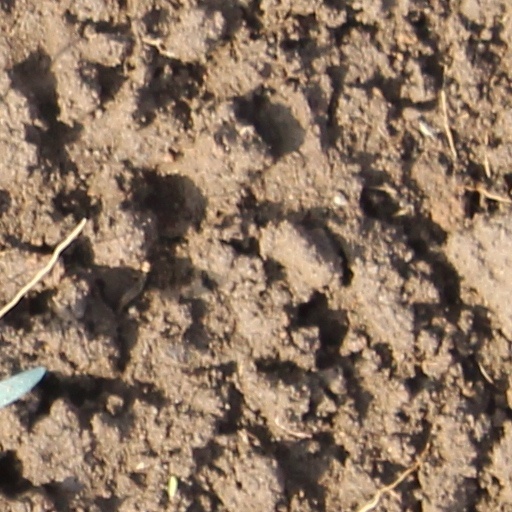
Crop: wheat